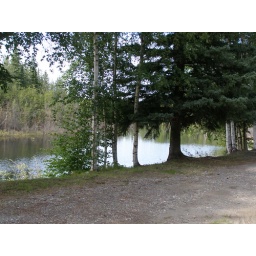
river in front of house in the summer